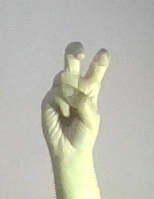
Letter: toot